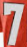
Number: 7